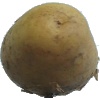
Label: Potato White 1